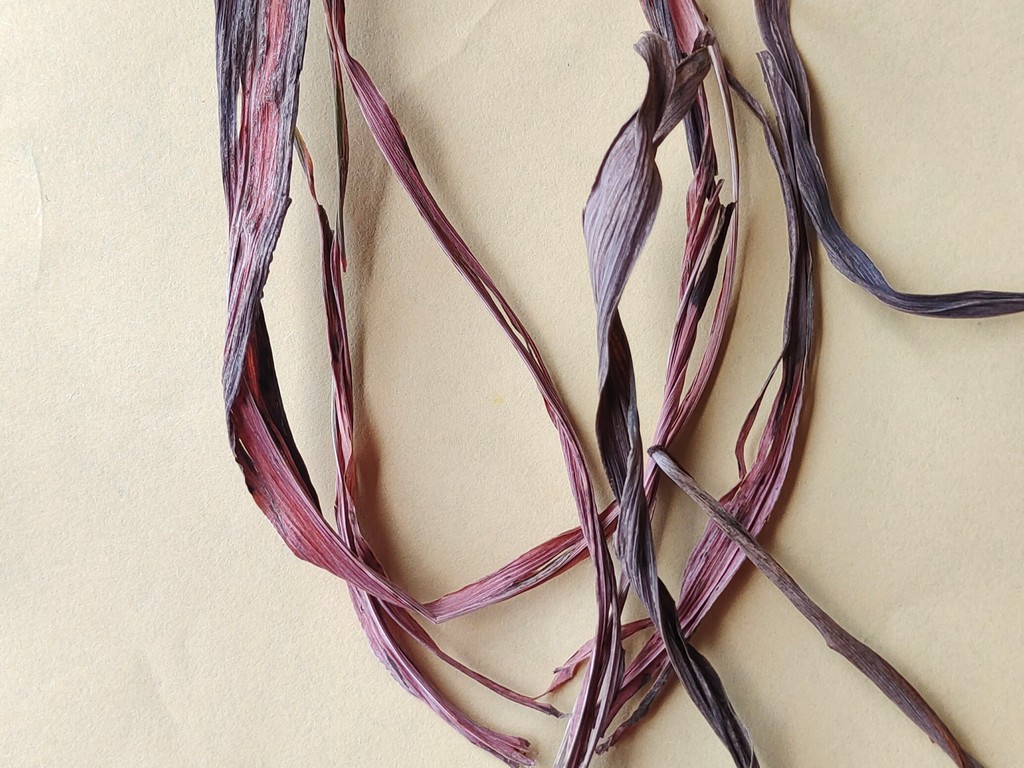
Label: Dried